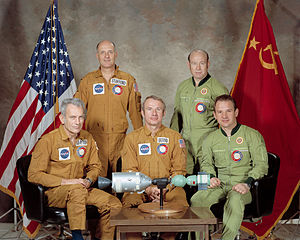
Apollo-Sojuz-testprogrammet / Mandskaber
Besætningen
Apollo-Sojuz-testprogrammet var en bemandet rumflyvning som USA og Sovjetunionen gennemførte i fællesskab i juli 1975, hvorunder et amerikansk Apollo-rumfartøj og et sovjetisk Sojuz-rumfartøj mødtes i en fælles omløbsbane om Jorden, og sammenkobledes så mandskaberne på de to fartøjer kunne besøge hinanden.